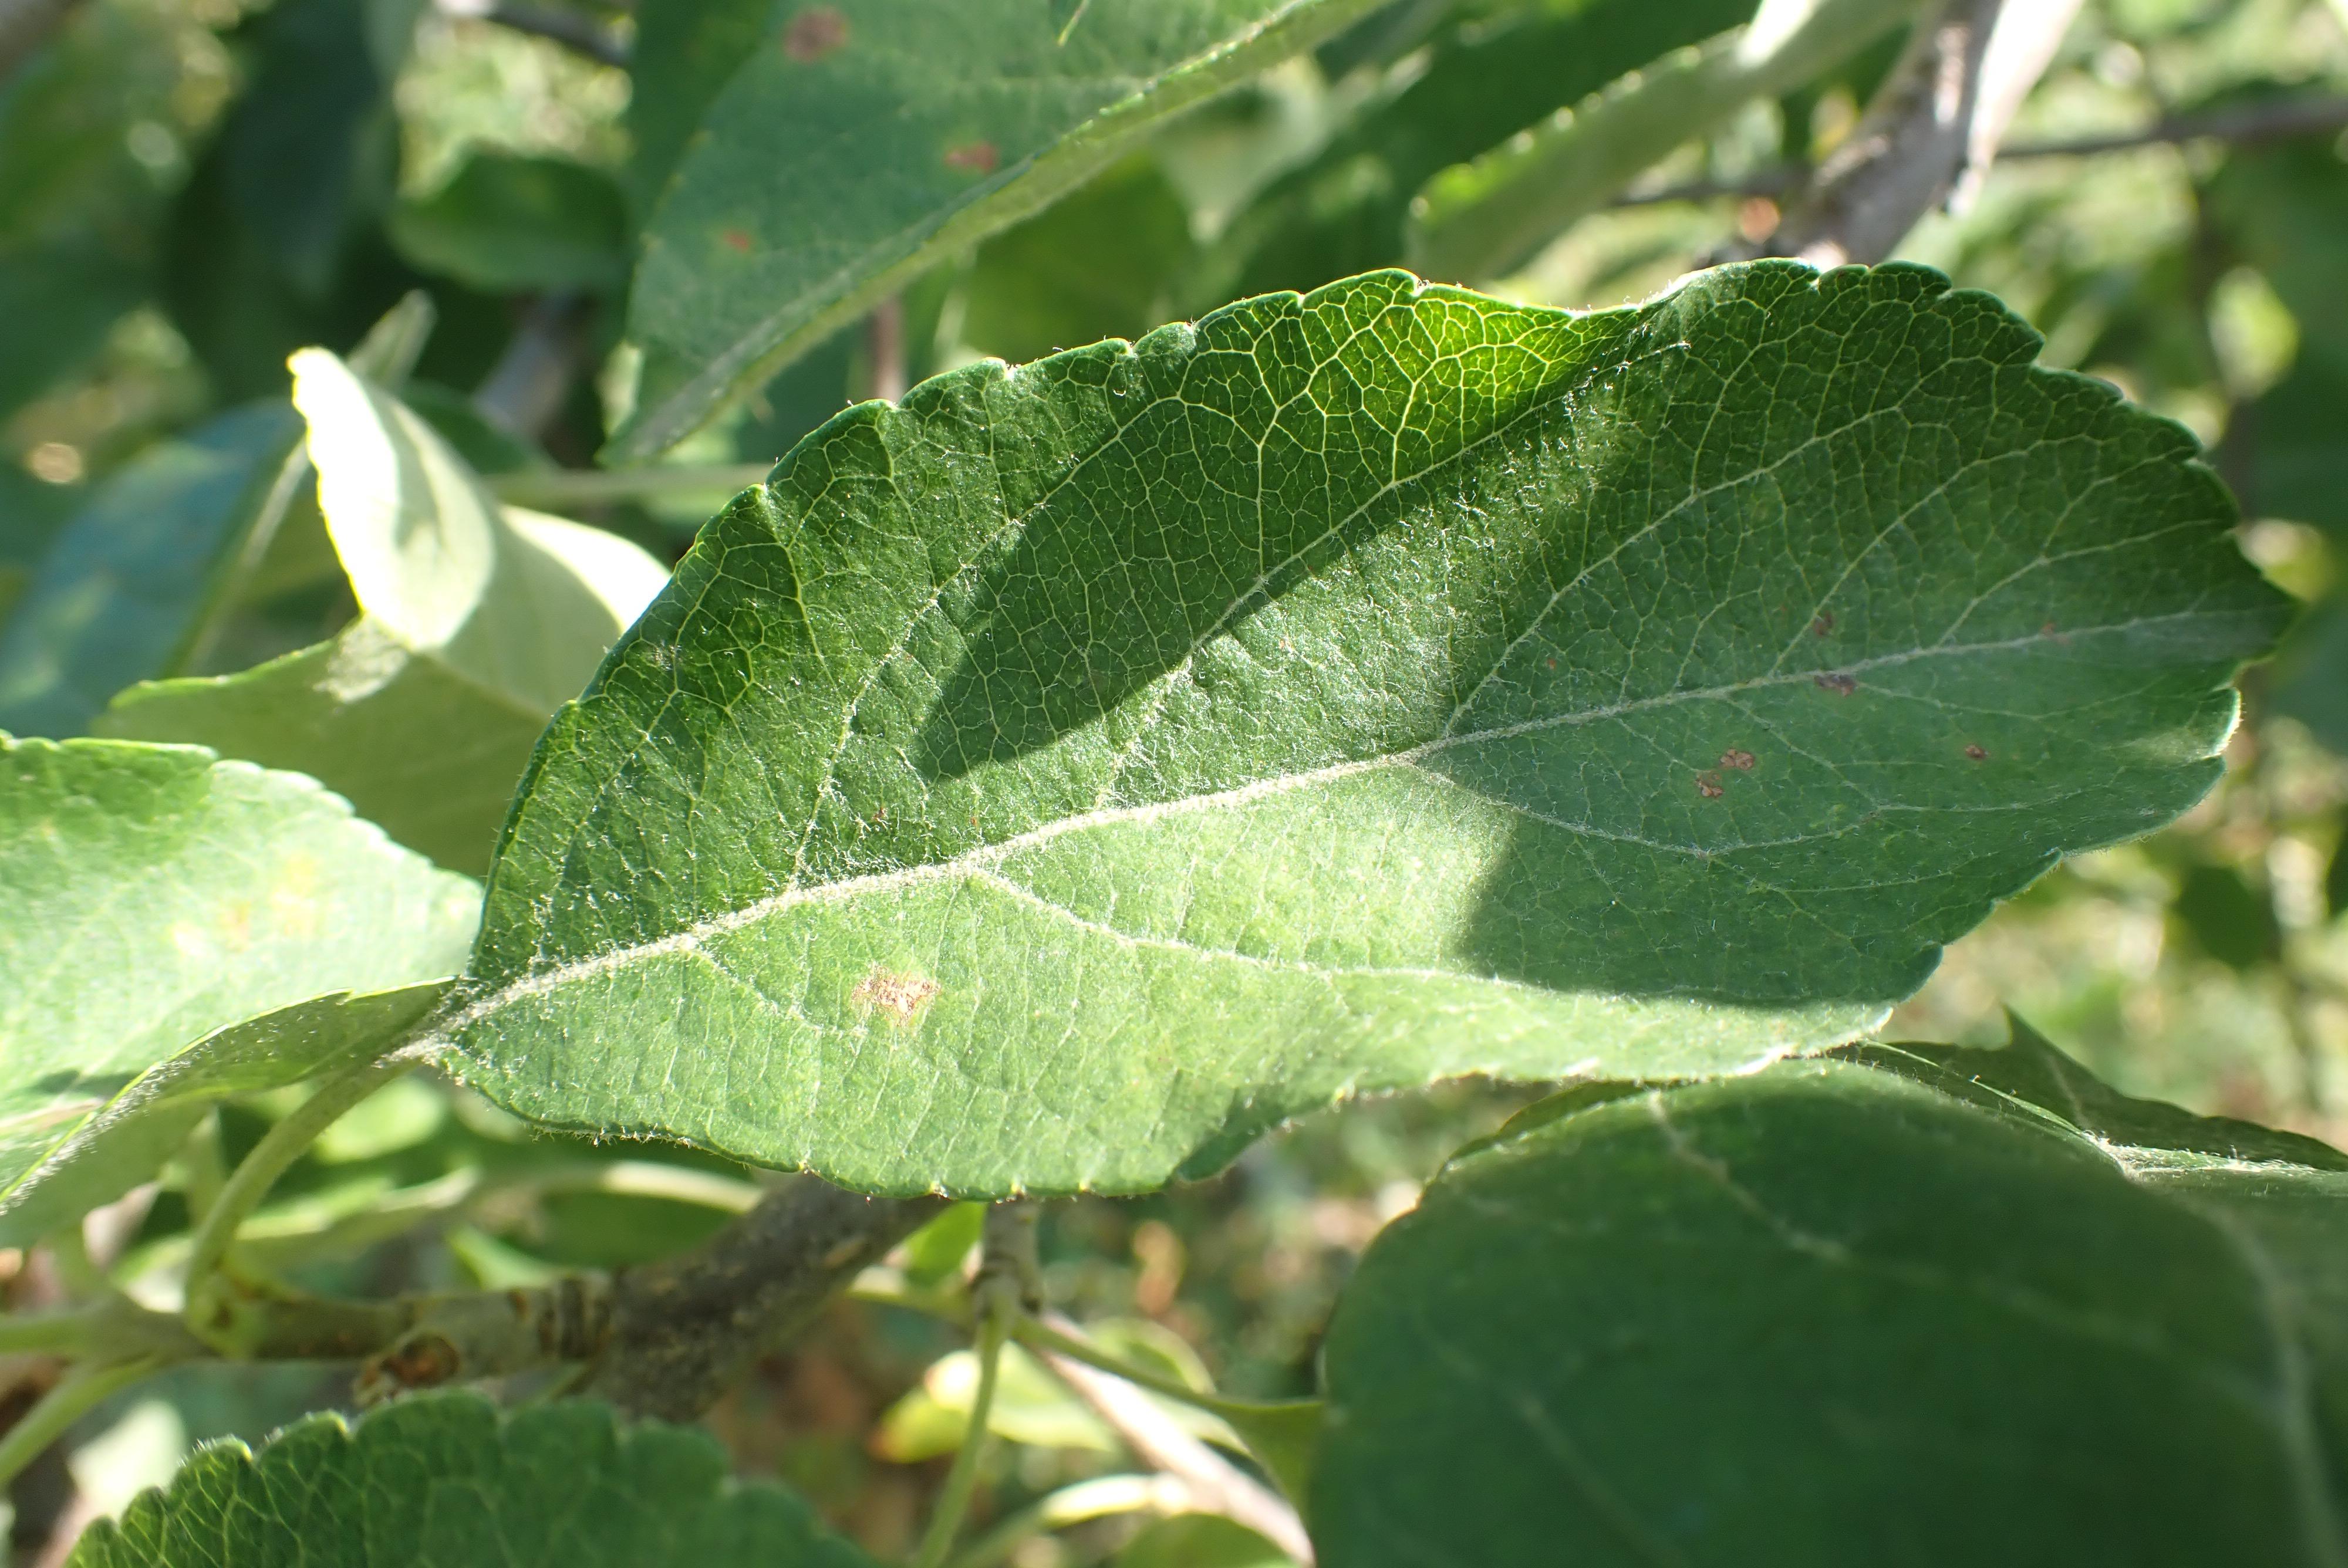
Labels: scab